Canals of the United Kingdom

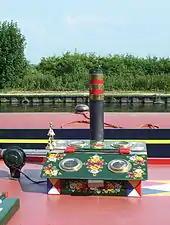
'...gleaming brass and gaily-painted metalware...' Saul, Gloucestershire

There was a late burst of wide-waterway building (e.g. the Caledonian Canal, and the Manchester Ship Canal), and of invention and innovation by people such as Bartholomew of the Aire and Calder company, who conceived the trains of nineteen coal-filled "Tom Pudding" compartment boats that were pulled along the Aire and Calder Navigation from the Yorkshire coalfields, then lifted bodily to upturn their contents directly into seagoing colliers at Goole Docks (their descendants, Hargreaves' tugs pushing three coal-pans trains to be upended into hoppers at the Aire power stations lasted as late as 2004). However, the last new canal before the end of the 20th century was the New Junction Canal in Yorkshire (now South Yorkshire) in 1905. As competition intensified, horse-drawn single narrowboats were replaced by steam and later diesel powered boats towing an unpowered butty, and many of the boatmen's families abandoned their shore homes for a life afloat, to help with boat handling and to reduce accommodation costs – the birth of the "boatman's cabin" with bright white lace, gleaming brass and gaily-painted metalware. A trip on the canal system was described colloquially as "a cruise on the cut".